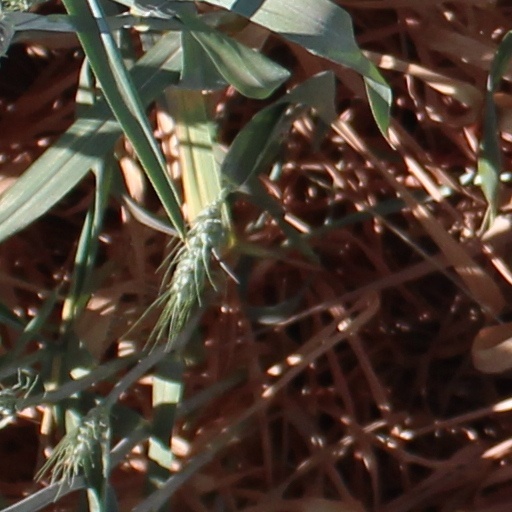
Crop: wheat